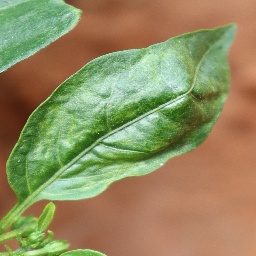
Label: mites_and_trips